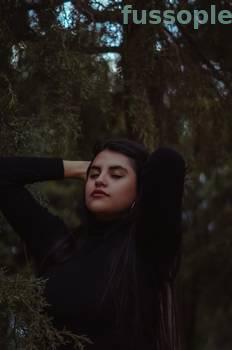
Label: Watermark